Mutagen

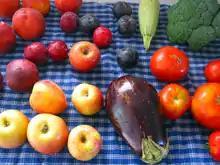
Fruits and vegetables are rich in antioxidants.

Antioxidants are an important group of anticarcinogenic compounds that may help remove ROS or potentially harmful chemicals. These may be found naturally in fruits and vegetables. Examples of antioxidants are vitamin A and its carotenoid precursors, vitamin C, vitamin E, polyphenols, and various other compounds. β-Carotene is the red-orange colored compounds found in vegetables like carrots and tomatoes. Vitamin C may prevent some cancers by inhibiting the formation of mutagenic N-nitroso compounds (nitrosamine). Flavonoids, such as EGCG in green tea, have also been shown to be effective antioxidants and may have anti-cancer properties. Epidemiological studies indicate that a diet rich in fruits and vegetables is associated with lower incidence of some cancers and longer life expectancy, however, the effectiveness of antioxidant supplements in cancer prevention in general is still the subject of some debate.